Eau de toilette

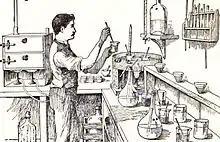
Perfume formulas 1910

Eau de toilette is a weaker concentration of fragrance than perfume. The concentration of aromatic ingredients is typically as follows (ascending concentration):